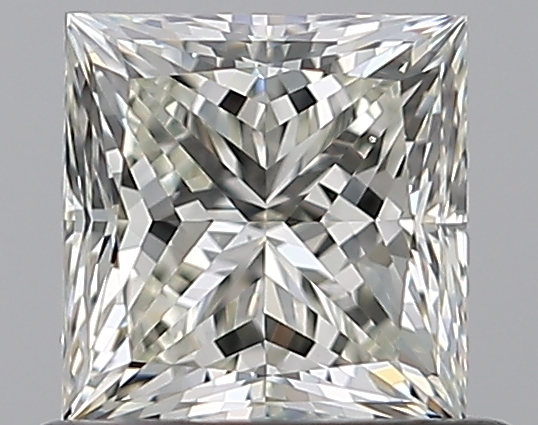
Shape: princess
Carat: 0.76
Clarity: VS2
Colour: K
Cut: EX
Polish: EX
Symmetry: VG
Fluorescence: M
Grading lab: GIA
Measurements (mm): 4.95 x 4.83 x 3.56